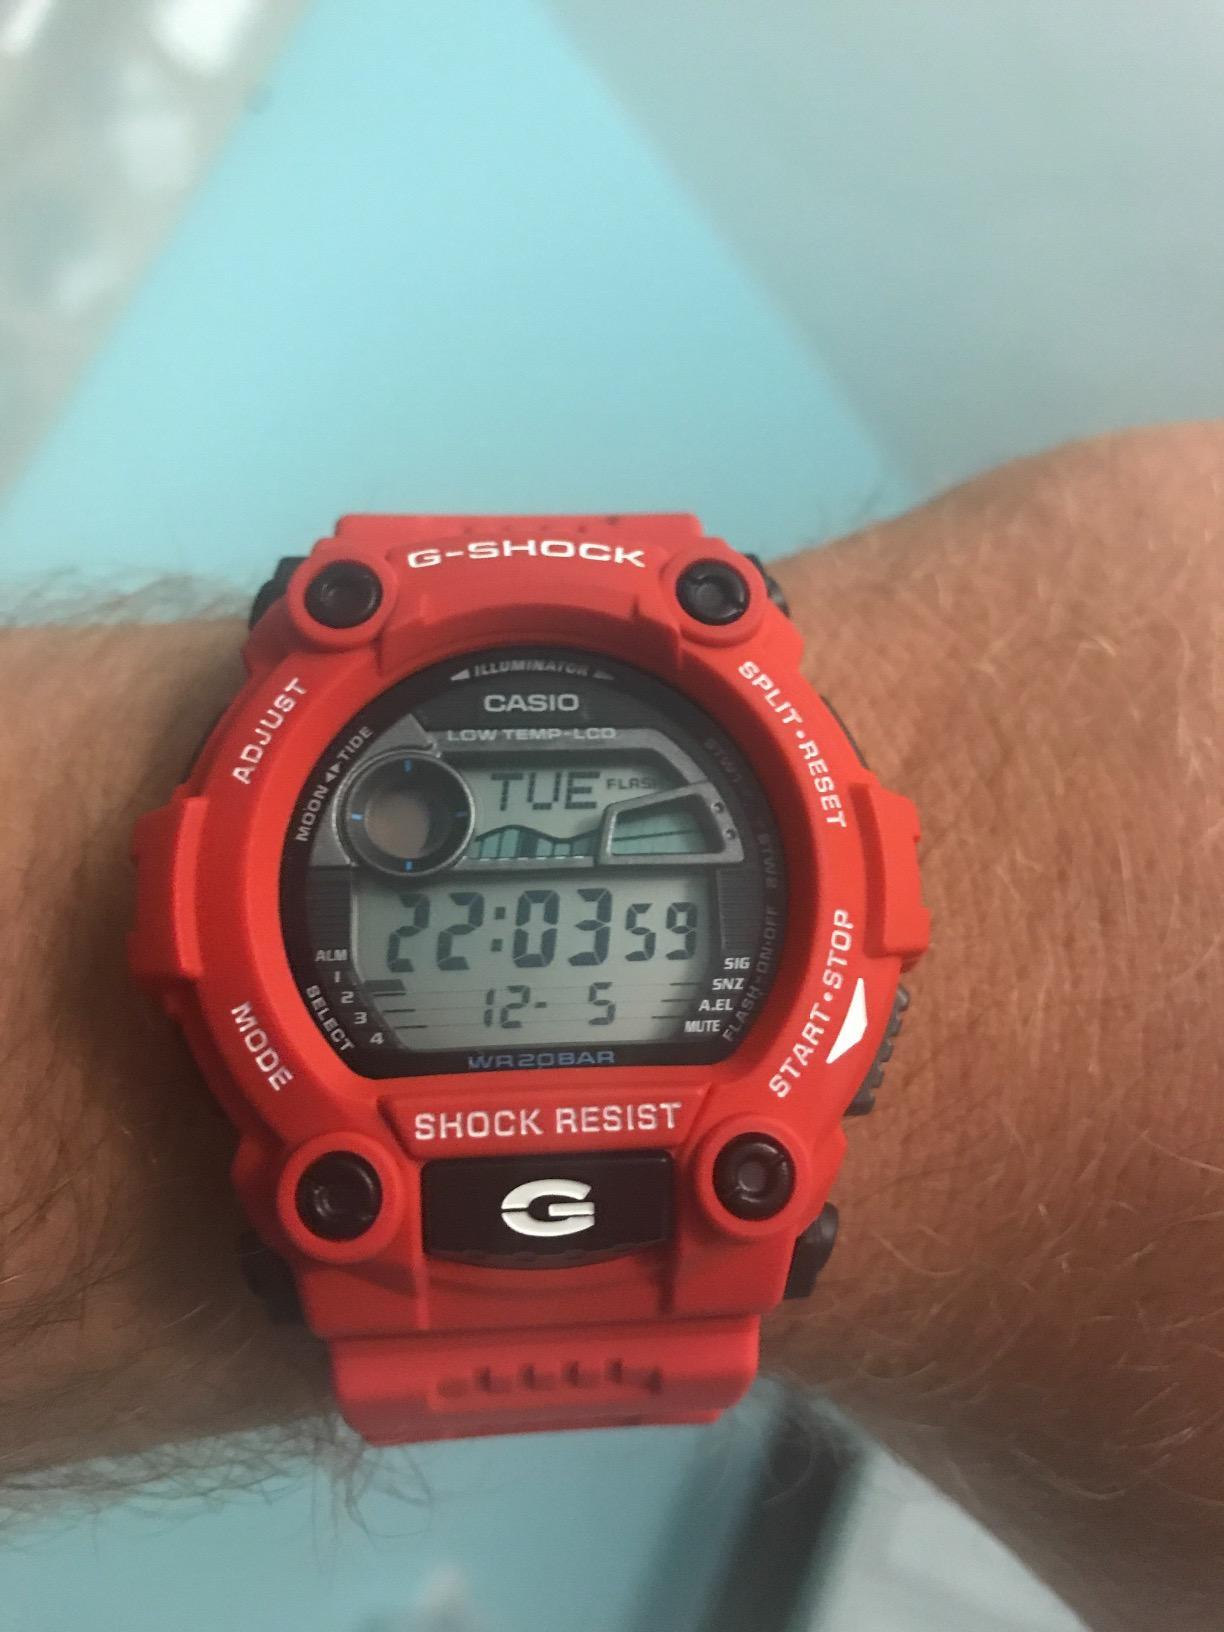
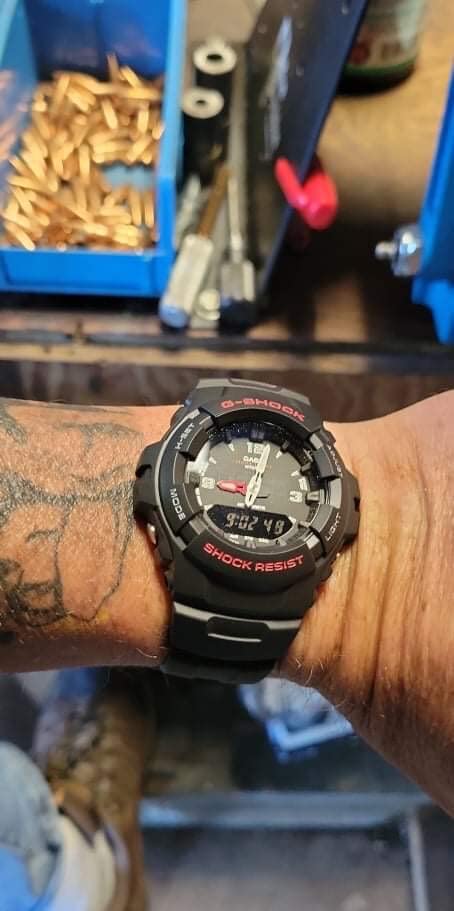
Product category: accessories_watch
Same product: no